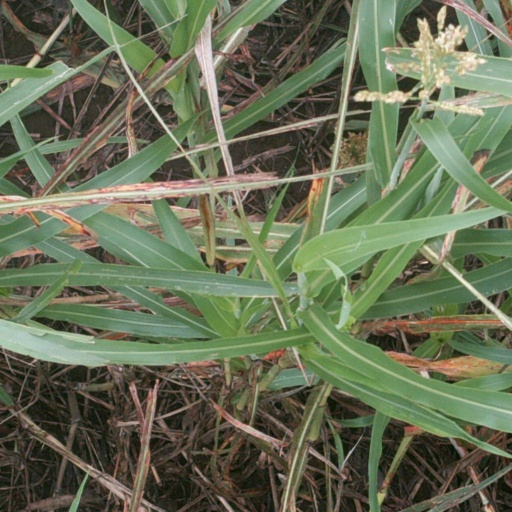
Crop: sorghum